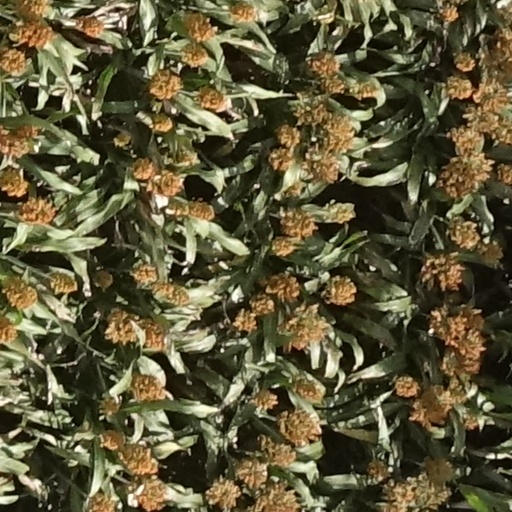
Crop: sorghum